Autódromo Internacional Nelson Piquet (Brasília)

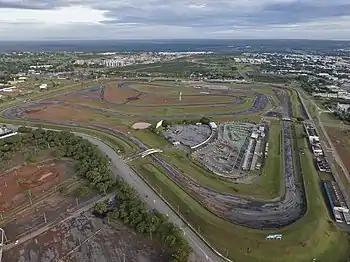
Aerial view, 2022

Autódromo Brasília BRB is a racing circuit in Brasília, the capital of Brazil. It is in length that hosted a variety of national-level series including Stock Car Brasil, Formula Truck and Formula 3 Brasil. The track was initially opened in 1974, and hosted non-championship rounds for both Formula One and the BPR Global GT Series, and in recent years was scheduled to host both MotoGP and IndyCar, but due to costs and construction delays, neither event went ahead. Previously named Autódromo Emilio Medici and Autódromo de Brasília, the circuit's name was later changed to honor Formula 1 World Champion Nelson Piquet. Following the transfer of ownership from Terracap to Banco de Brasília (BRB), the track is currently named Autódromo Brasília BRB. The track, which has been closed since 2014, is undergoing renovations that started in 2022 and are set to be completed at the end of 2023.